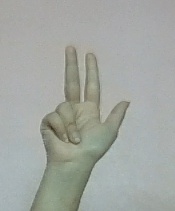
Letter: al